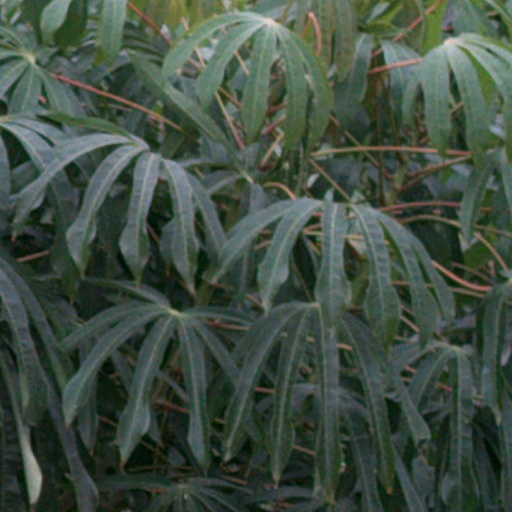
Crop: cassava